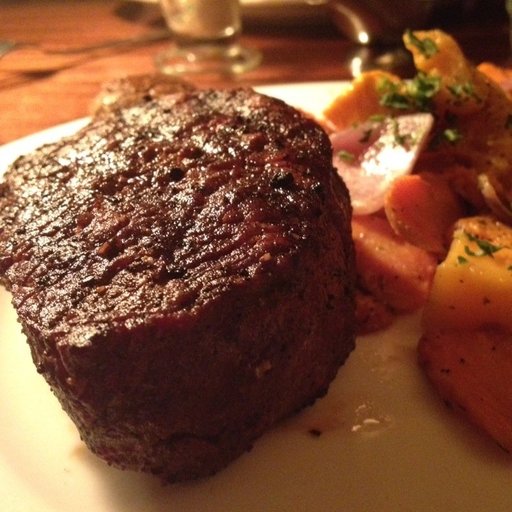
Label: filet_mignon